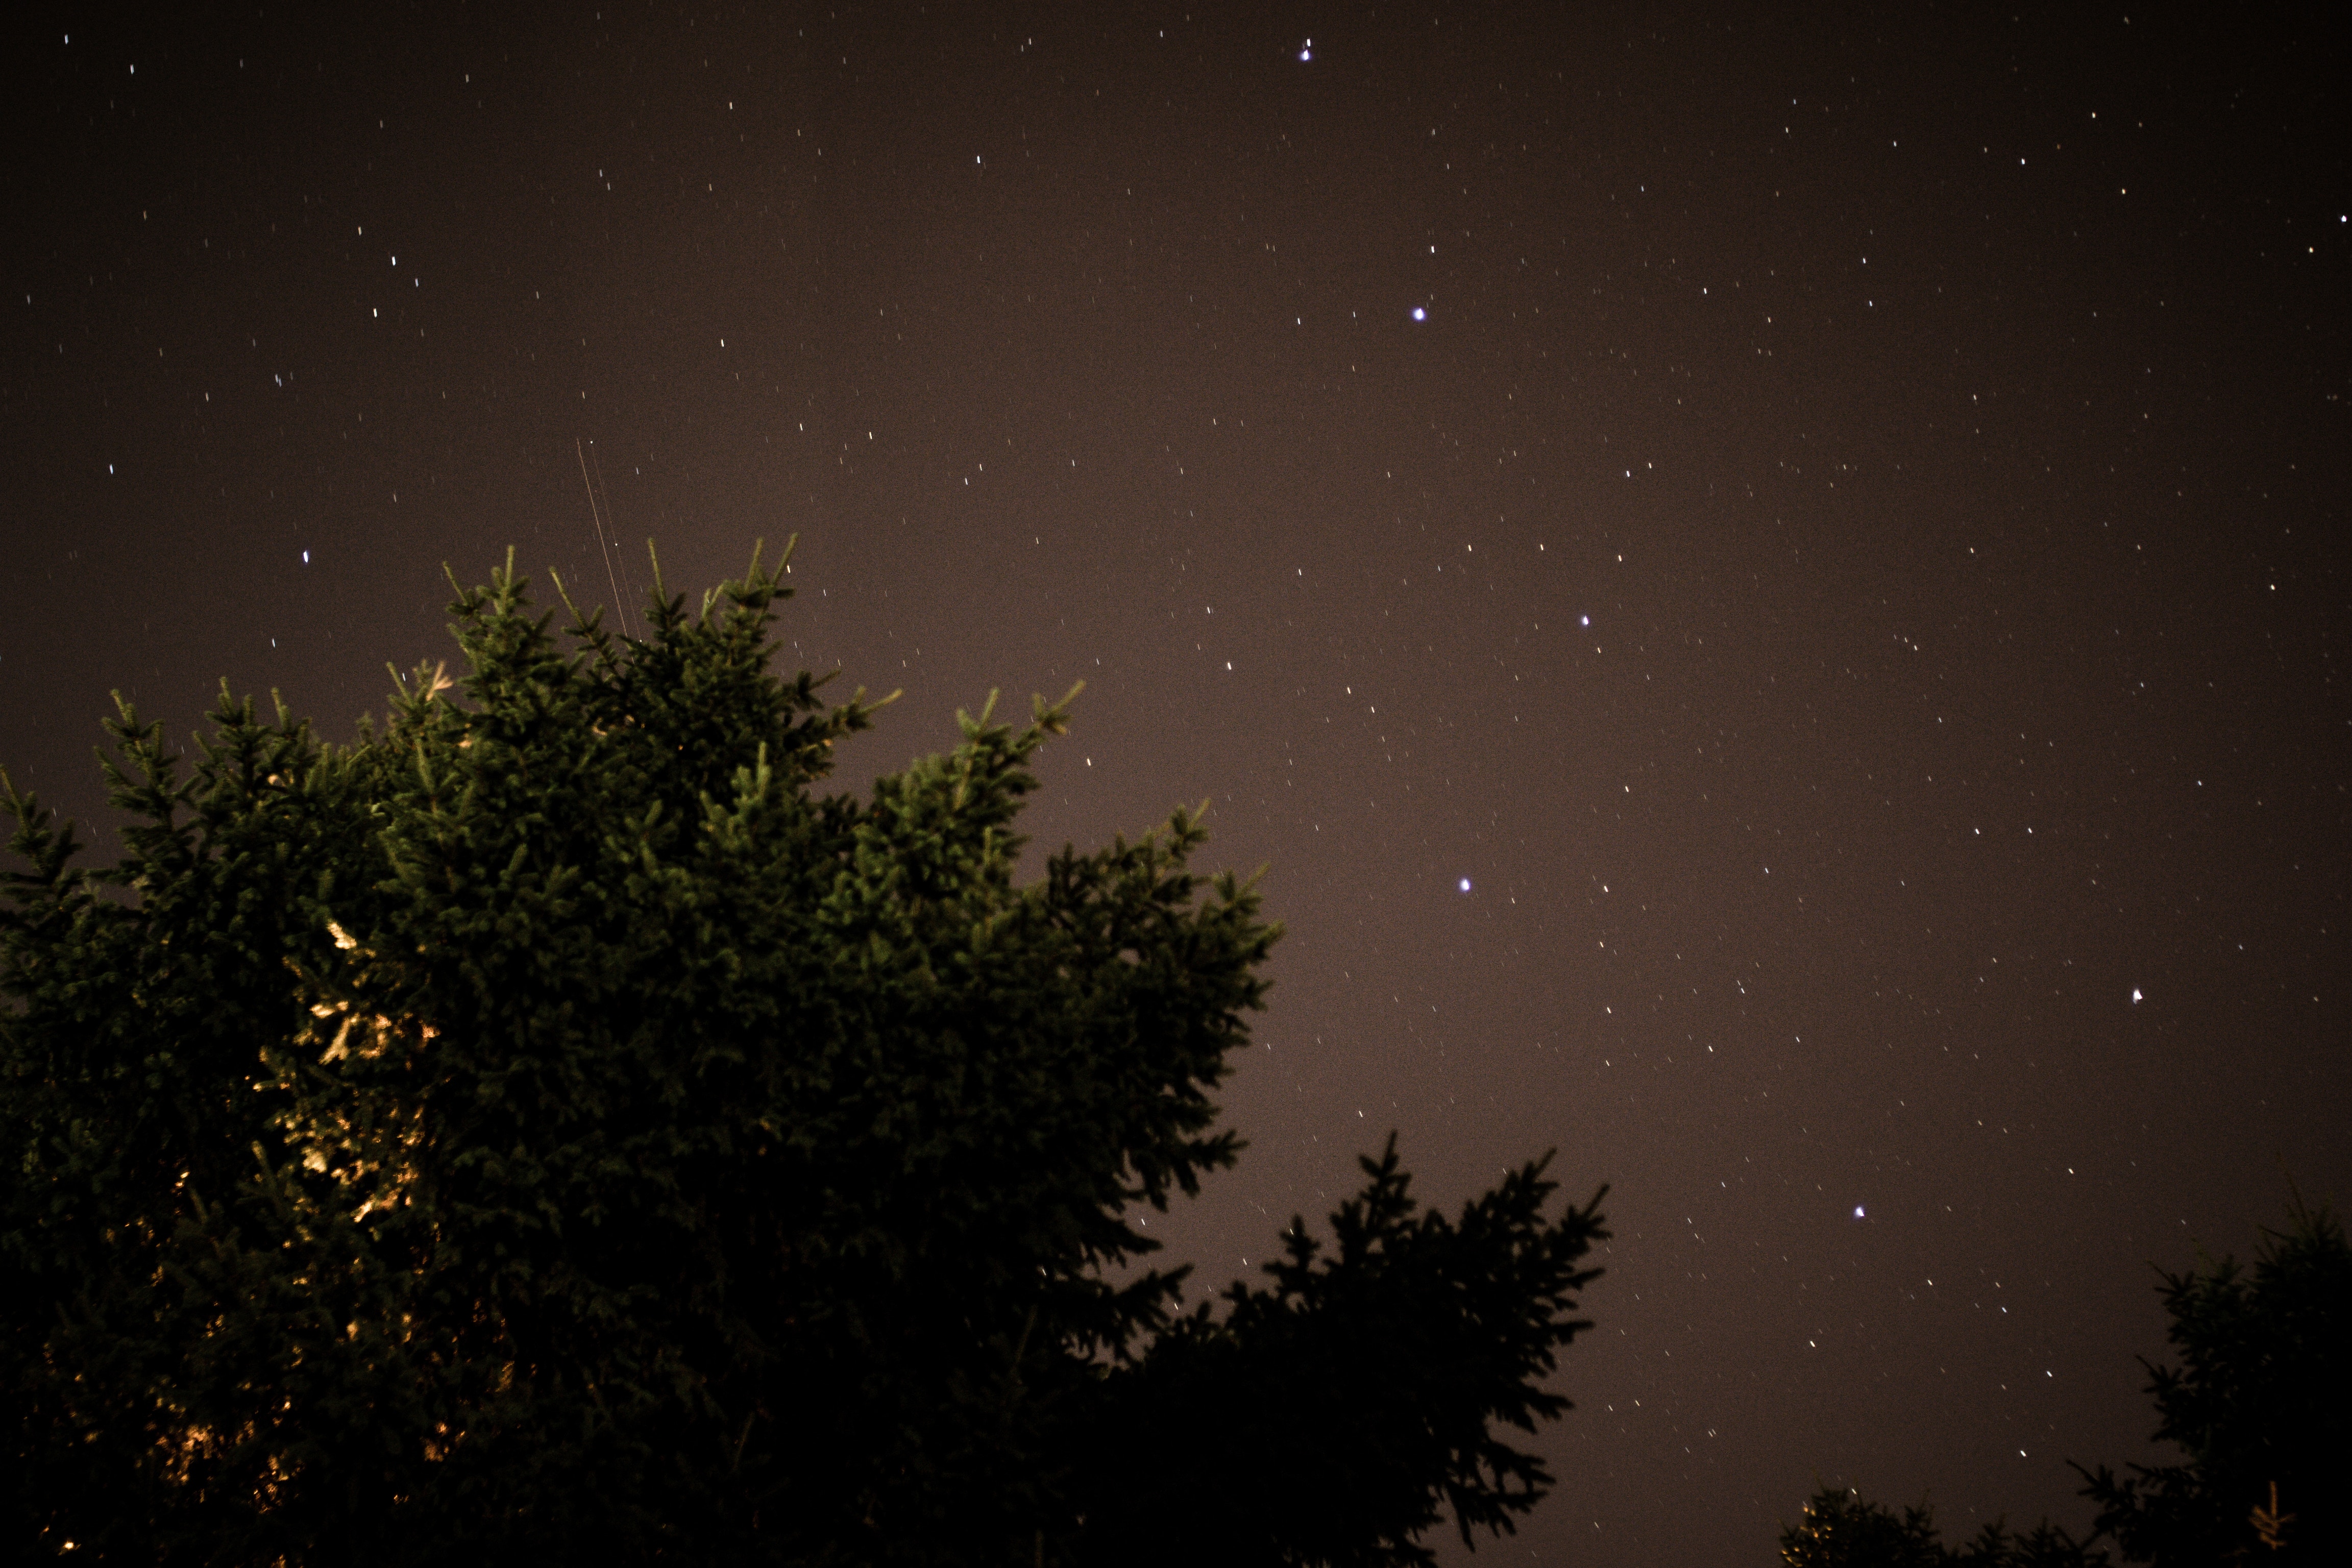
tree, nature, branch, sky, night, star, atmosphere, evening, constellation, space, darkness, outer space, science, astronomy, universe, midnight, phenomenon, astronomical object, meteorological phenomenon, atmosphere of earth, computer wallpaper